Answer in natural language. Considering the relative positions, is abstract rectangle frame on wall above or below AlarmClock? Choose between the following options: below or above
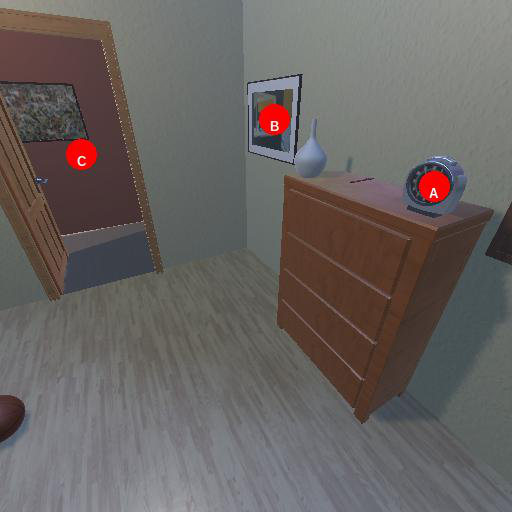
<answer>above</answer>